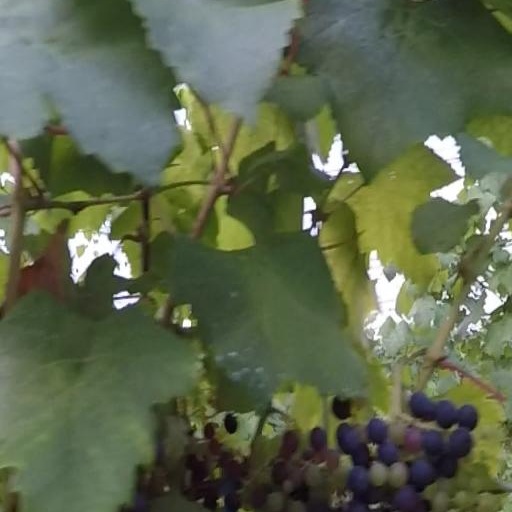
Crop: grape